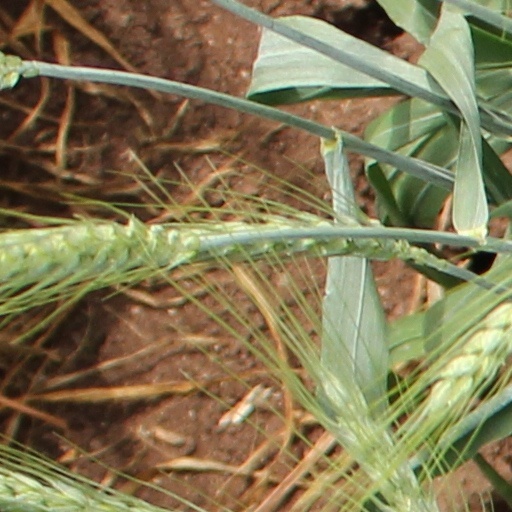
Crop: wheat